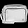
Label: Bag